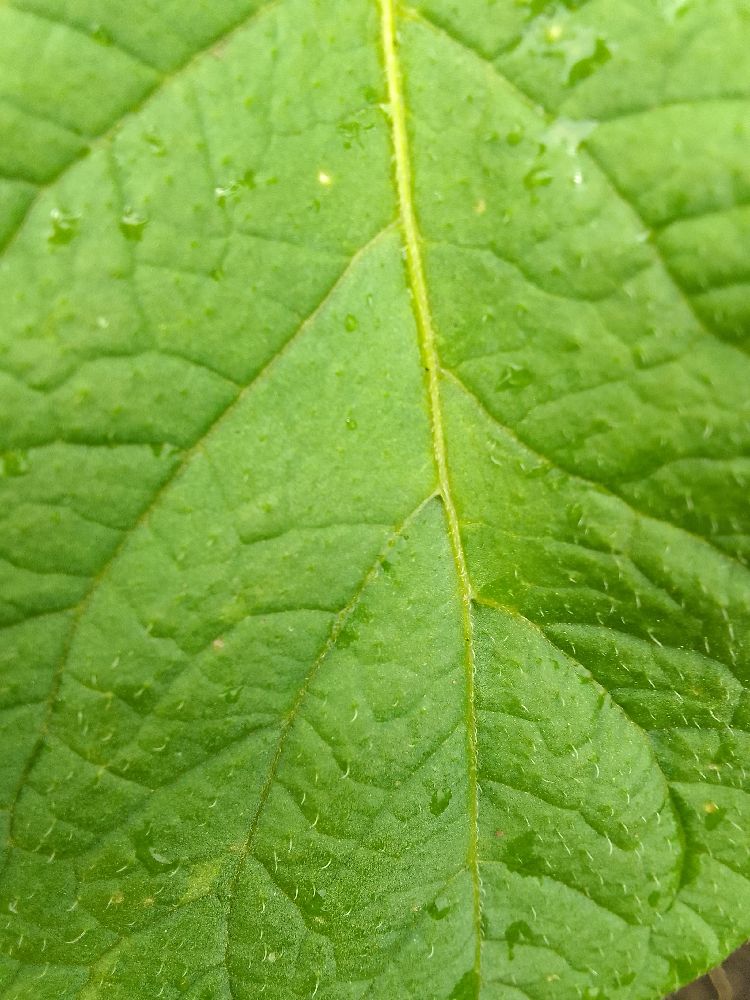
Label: Healthy